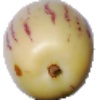
Label: pepino